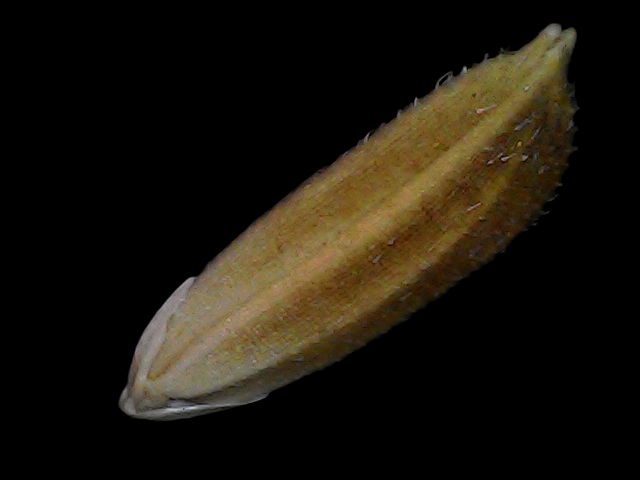
Rice variety: Bd56